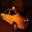
Label: automobile